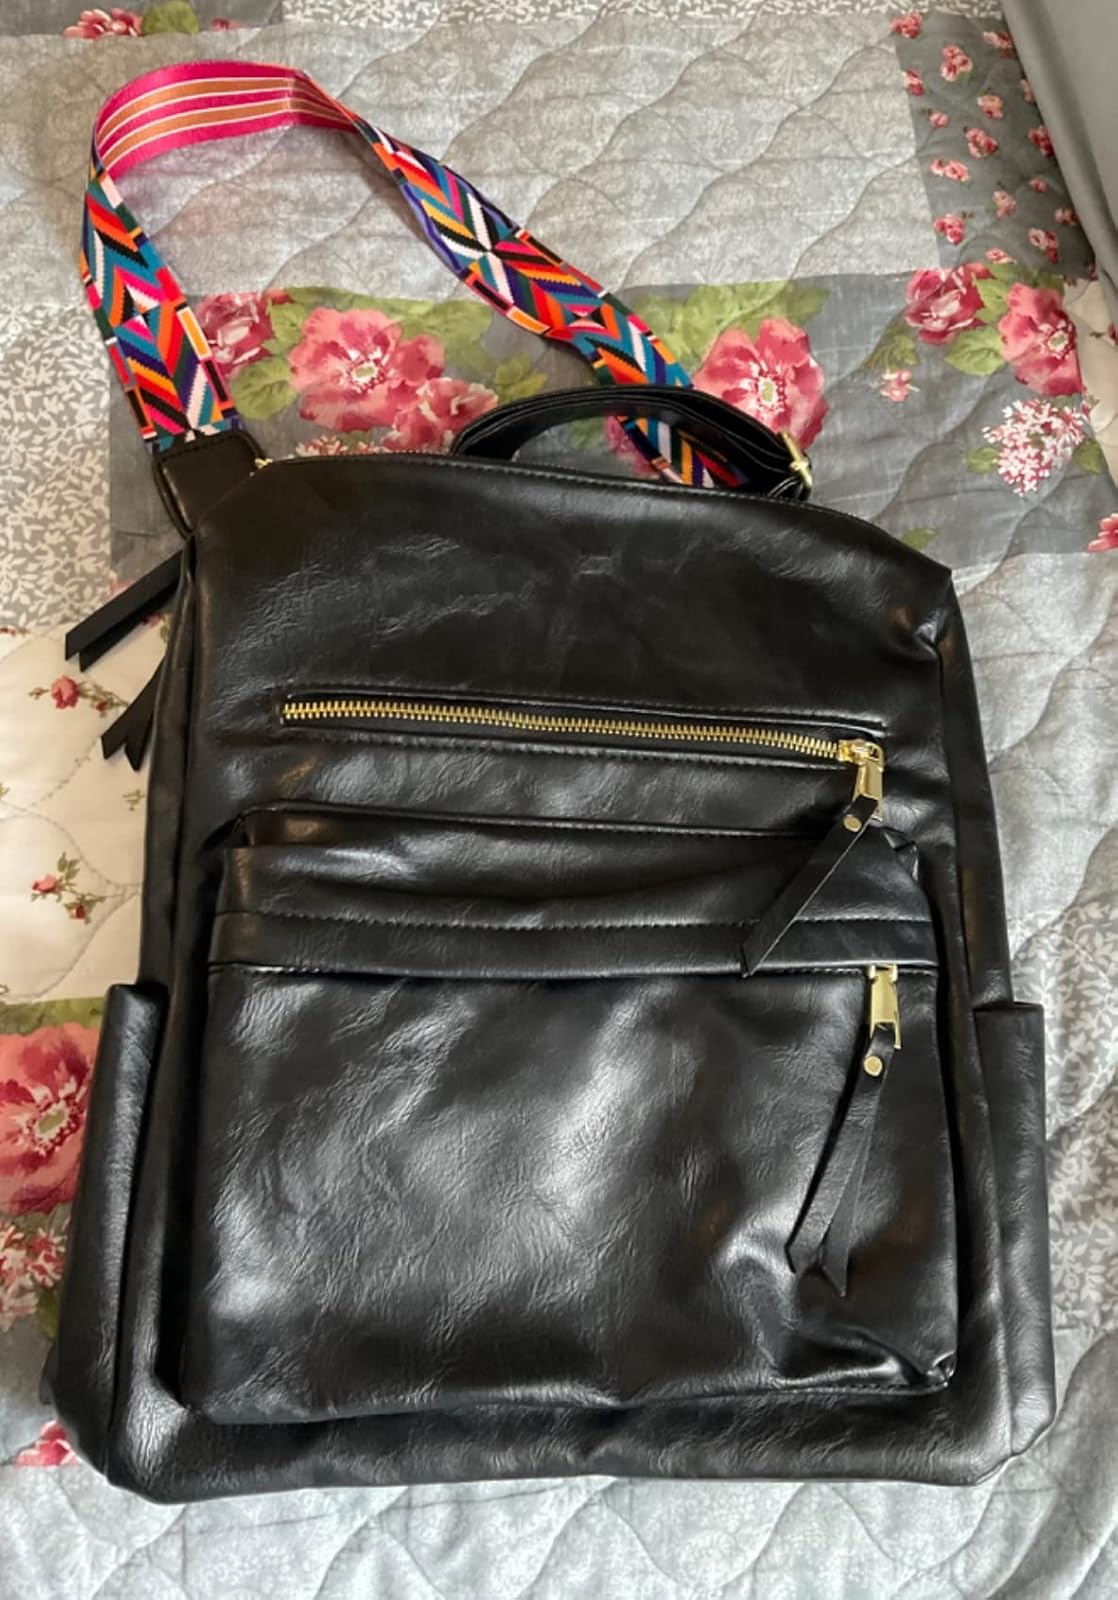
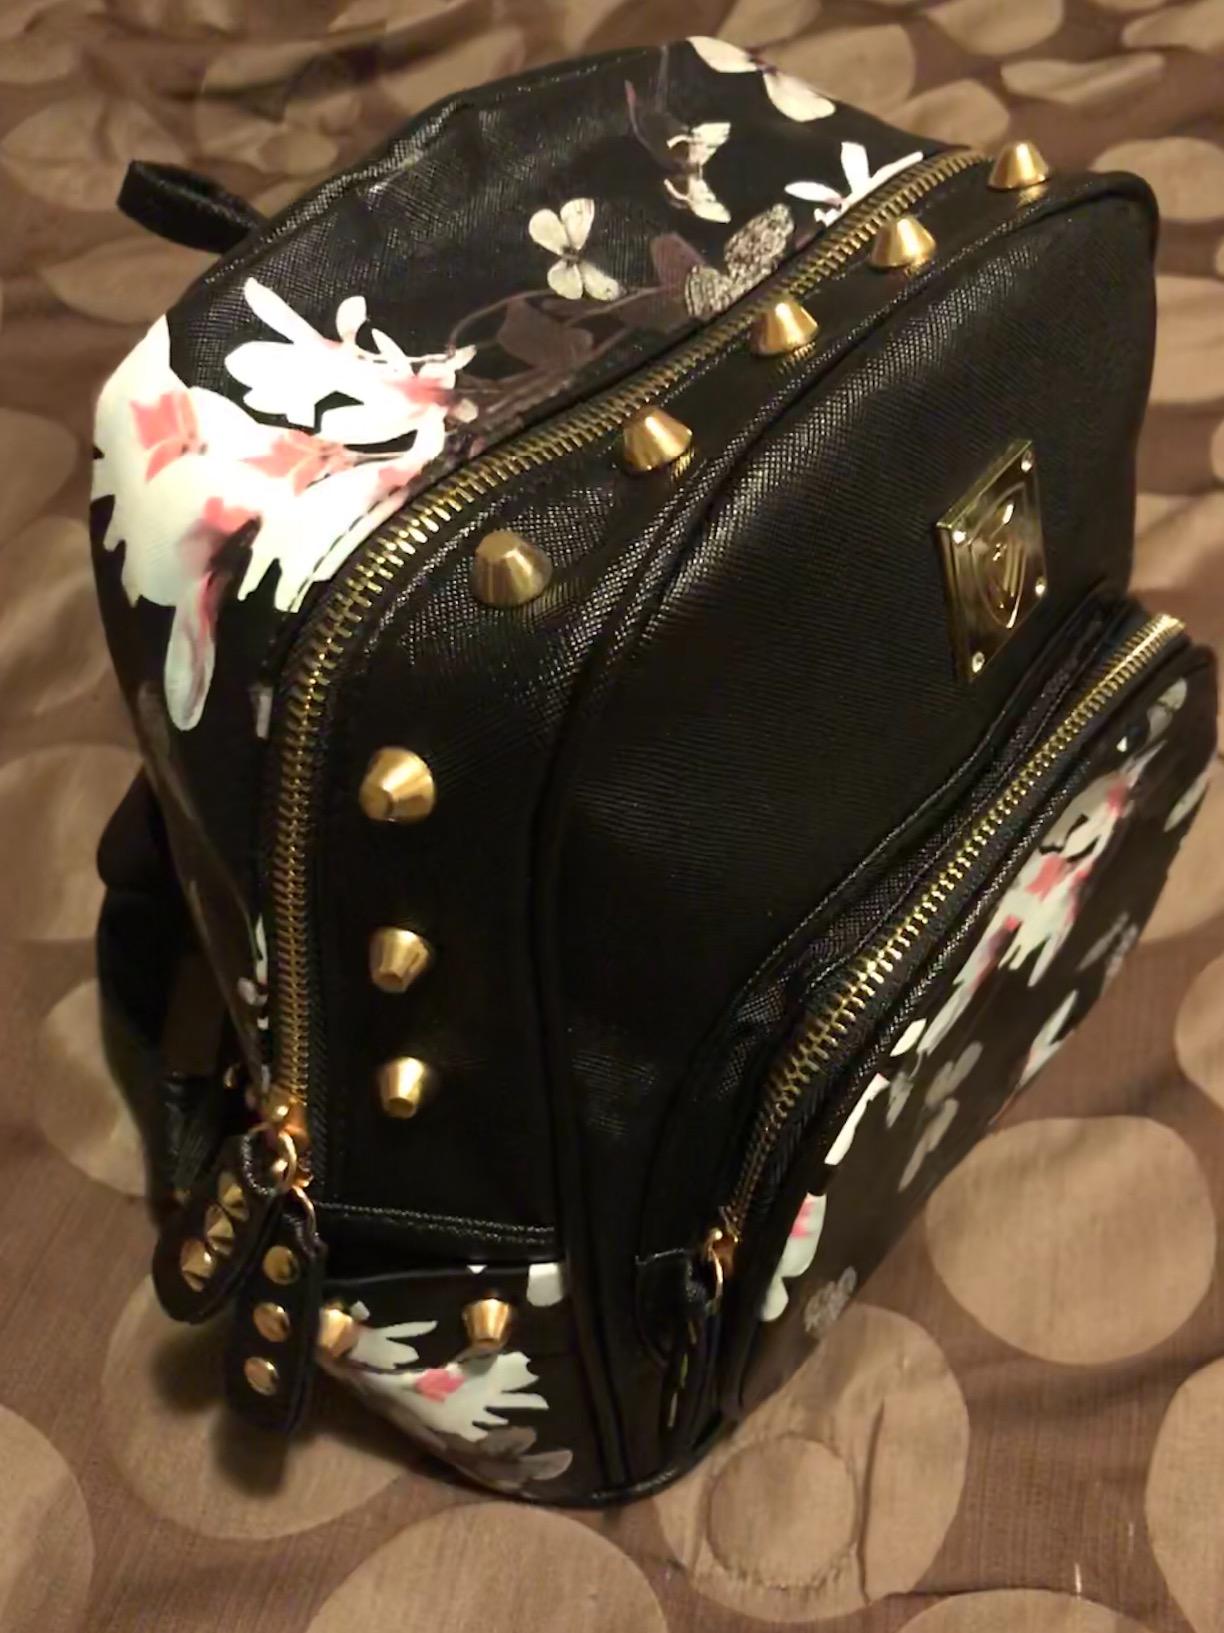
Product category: accessories_handbag
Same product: no